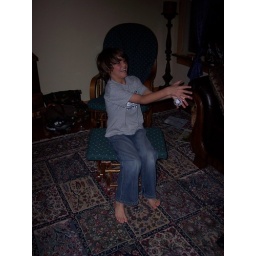
Logan is amused by a shiny flying ball...